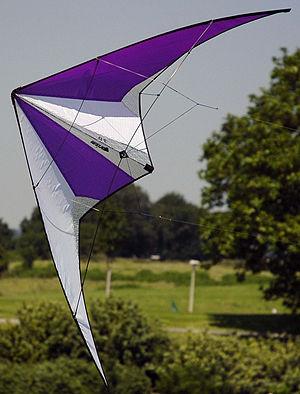
Prism 3D Auteur: Wilfried Kopp
Le Prism 3D est un cerf-volant adapté au vol en intérieur ou en extérieur par vent nul à léger.